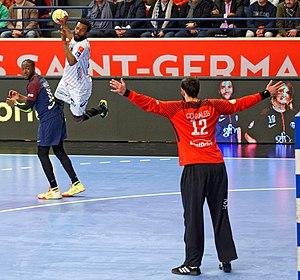
Rencontre de championnat entre le PSG et Montpellier. A Coubertin, le 1er mars 2018.
Arnaud Bingo, né le 12 octobre 1987 à Lyon, est un joueur français international de handball. Il est notamment Champion du monde en 2011.